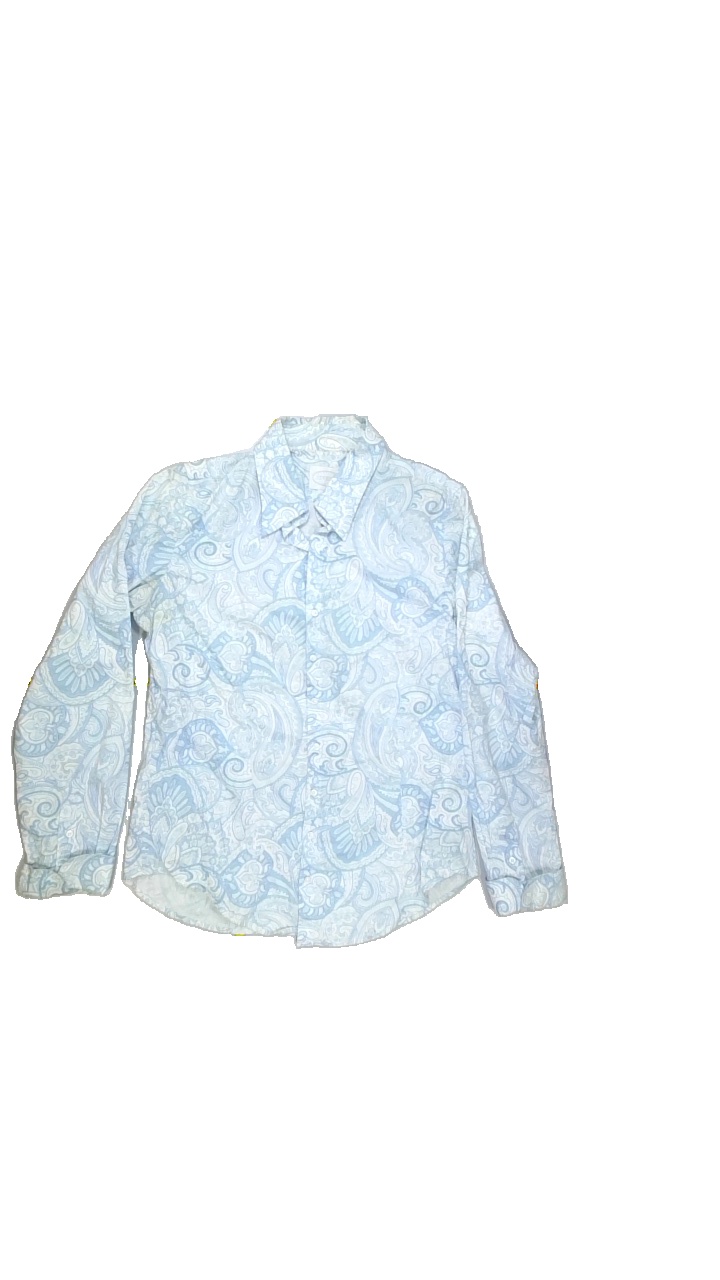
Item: Shirt (Ladies)
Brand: Not Applicable
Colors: Blue, White
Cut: Regular, Collar
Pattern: Floral print
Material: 100%cotton
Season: All
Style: No trend
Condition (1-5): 1
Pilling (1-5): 4
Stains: Yes
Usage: Export
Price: <50